Australia at the 2000 Summer Paralympics

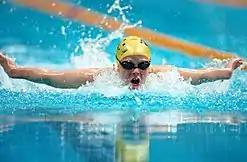
221000 - Swimming Siobhan Paton action 2 - 3b - 2000 Sydney event photo

On 31 October, Australia Post began releasing stamps honouring a number of successful Paralympic athletes from the games. Featured on a 45c stamp was Siobhan Paton as the "Paralympian of the Year".